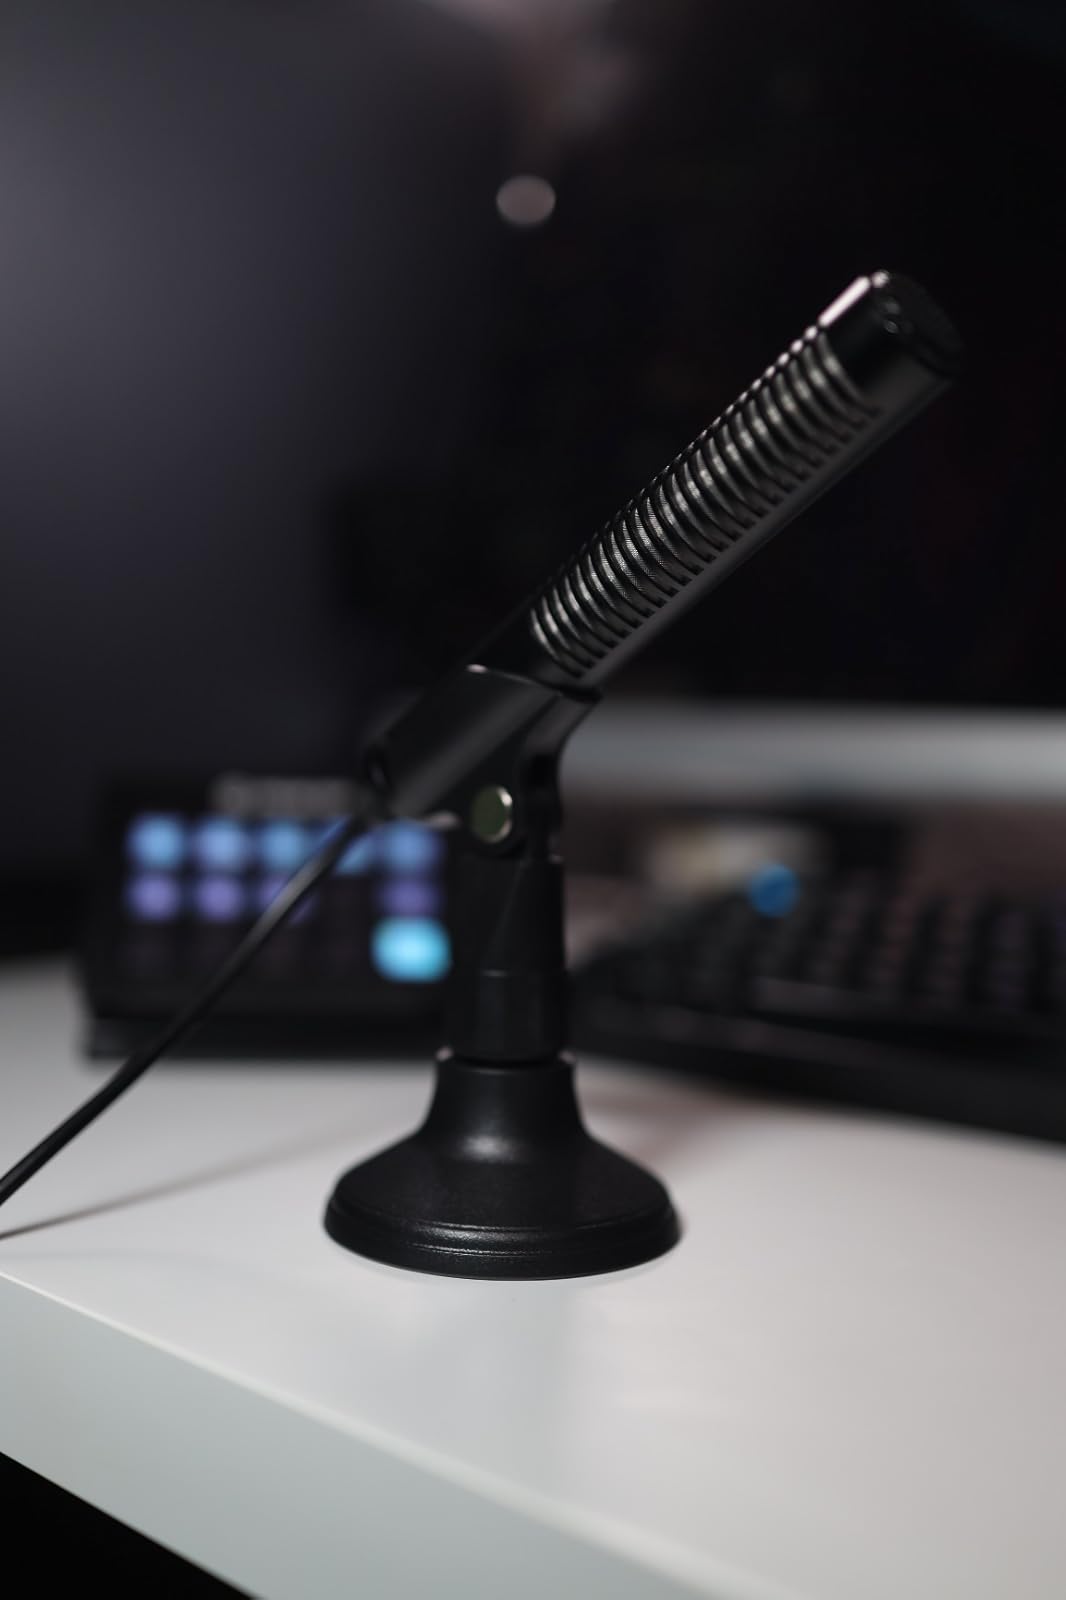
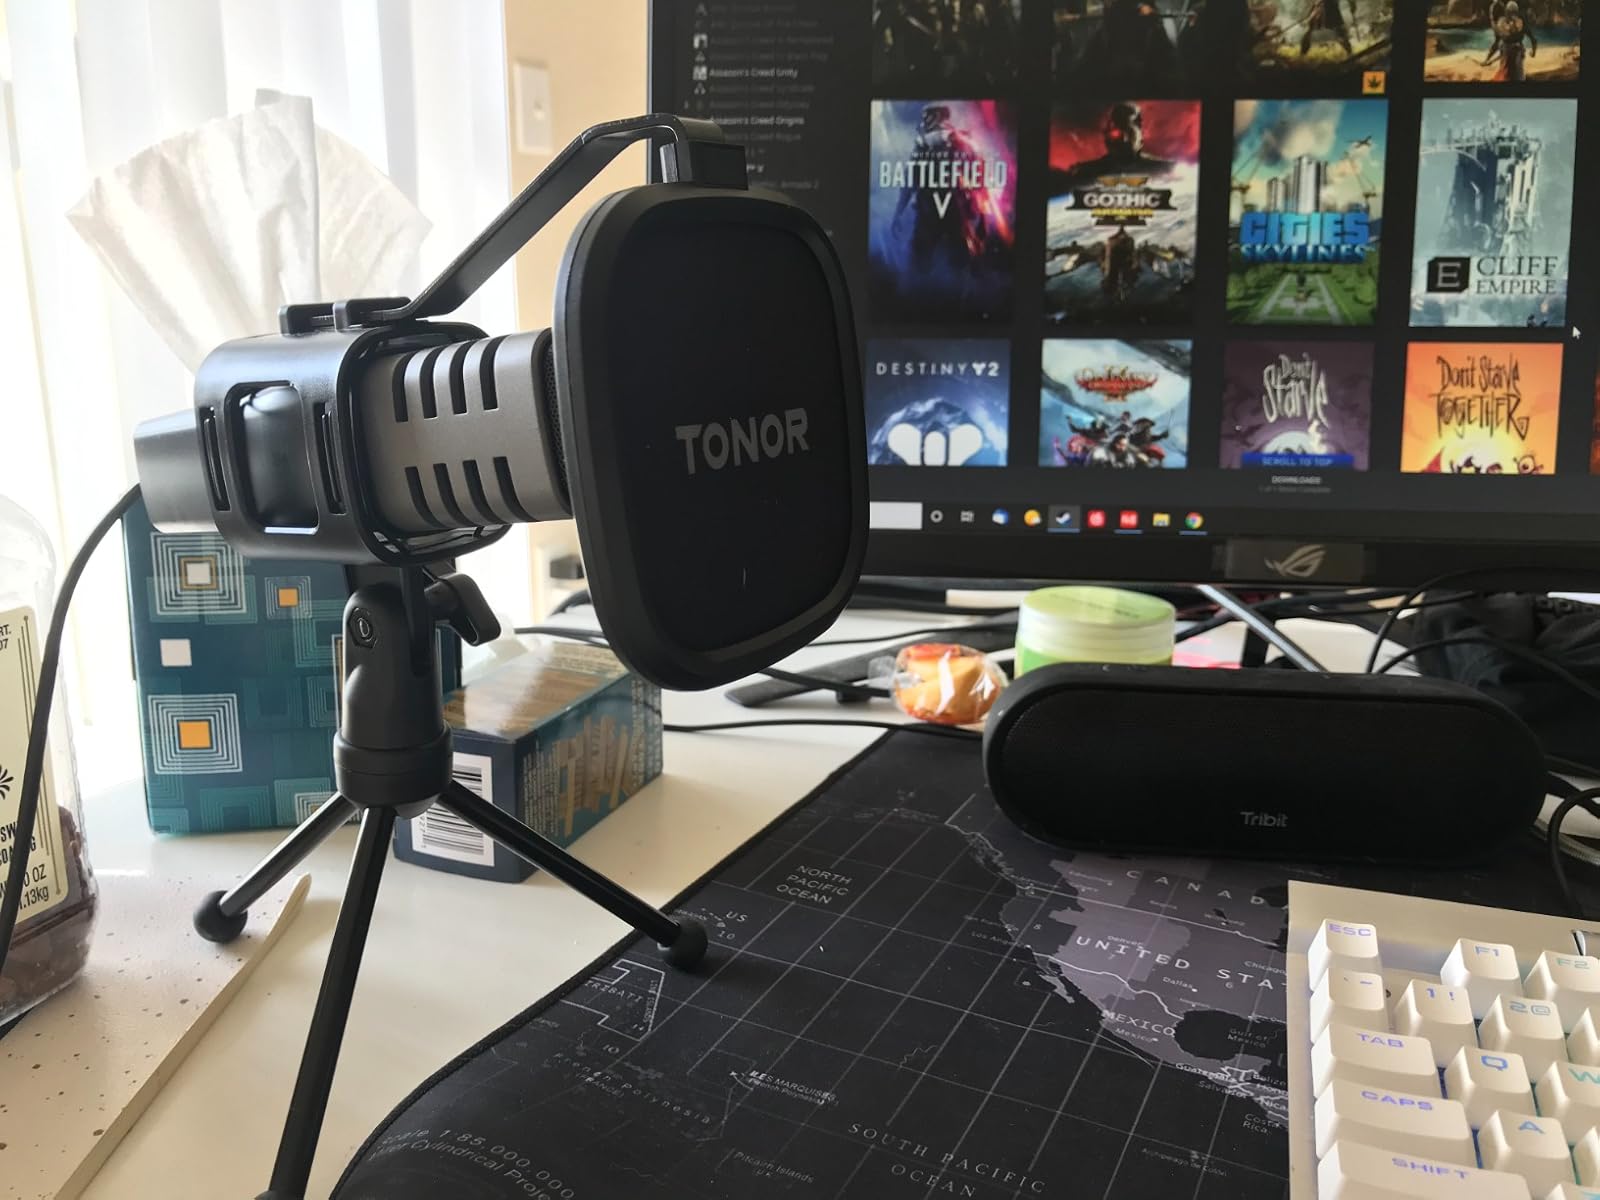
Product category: microphone
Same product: no